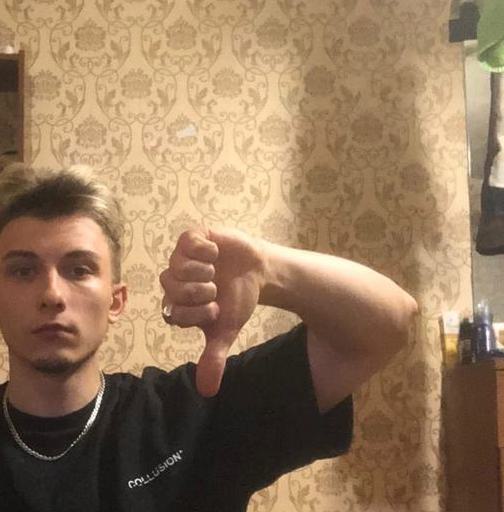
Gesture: dislike